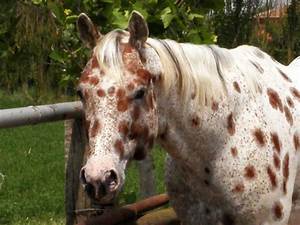
Label: cavallo